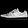
Label: Sneaker